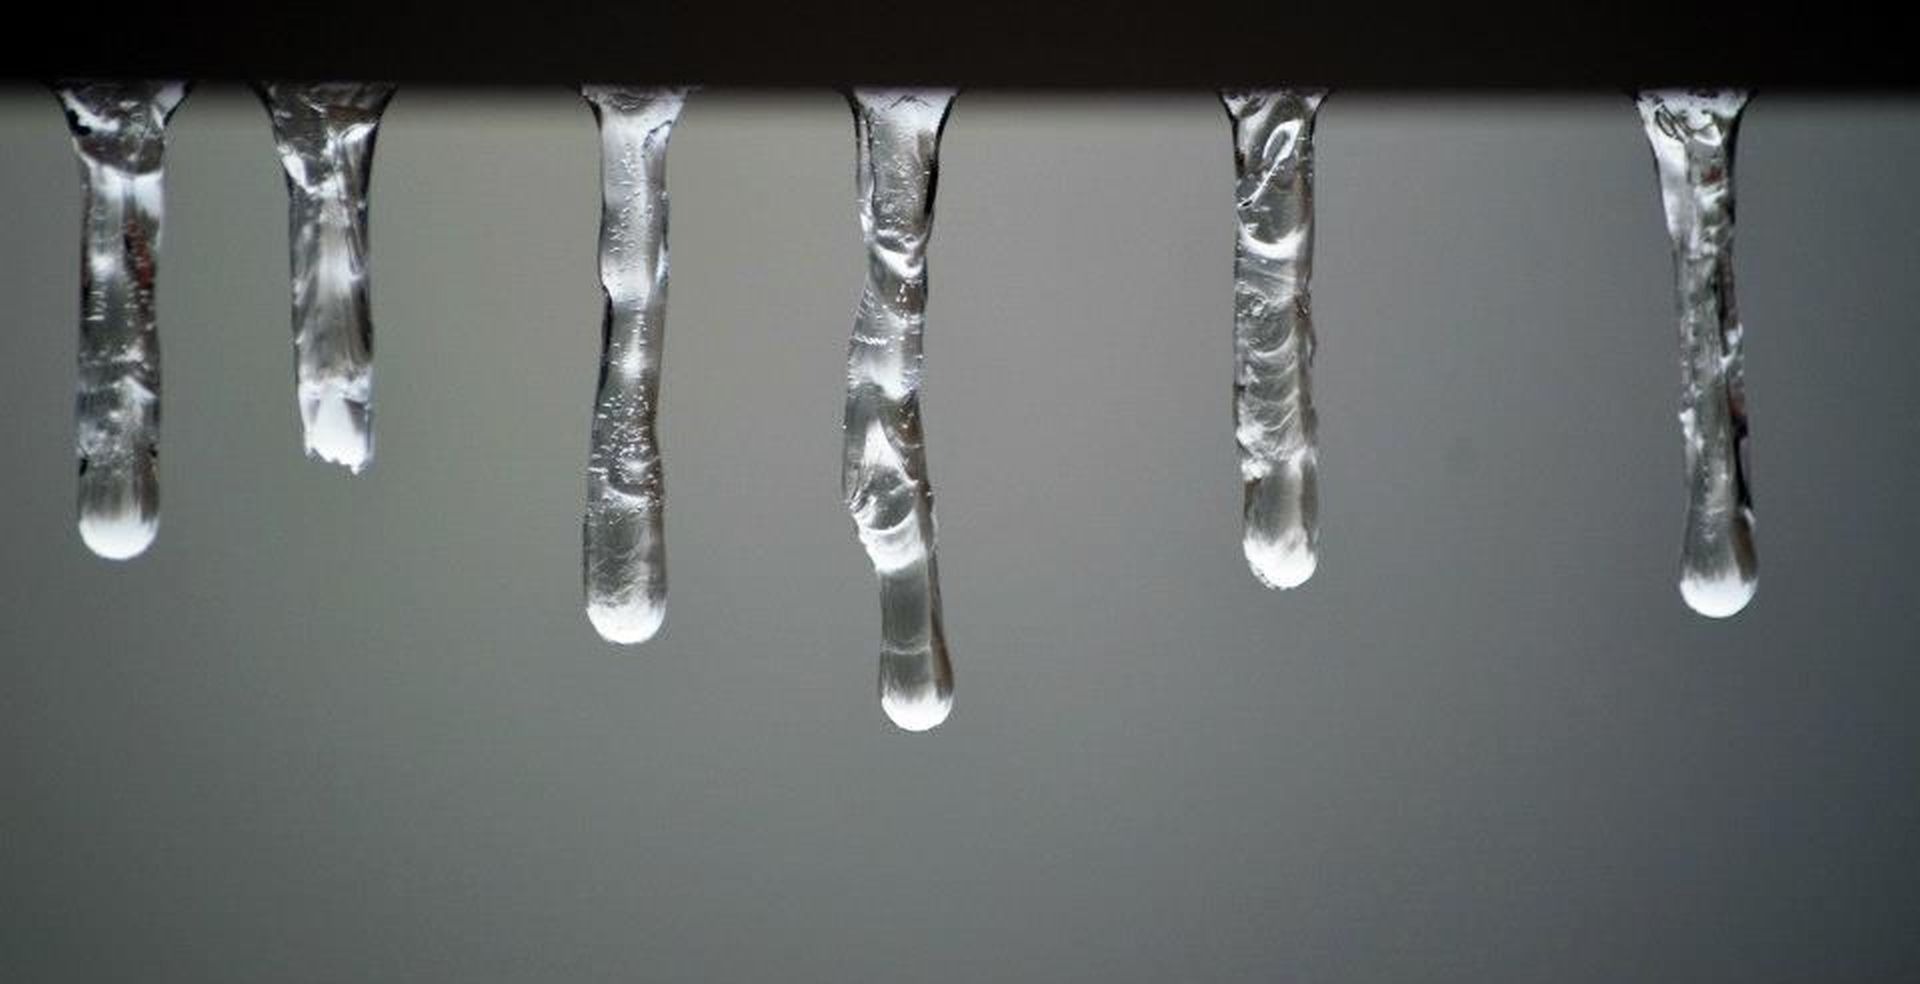
light, chain, frozen, lighting, silver, icy, light fixture, icicle, chandelier